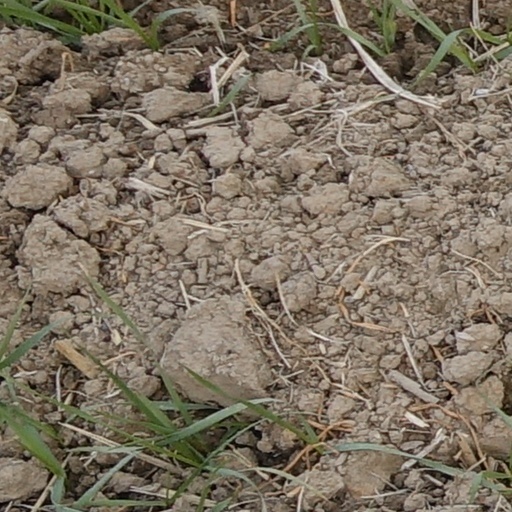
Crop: wheat